Structure of the Italian Army

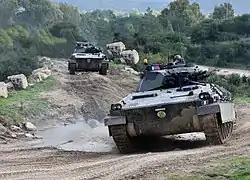
1st Bersaglieri Regiment Dardo IFVs

The Southern Operational Forces Command (abbreviation: COMFOP Sud) commands the brigades in the South of Italy and on the islands of Sicily and Sardinia. The command is headquartered in Naples.